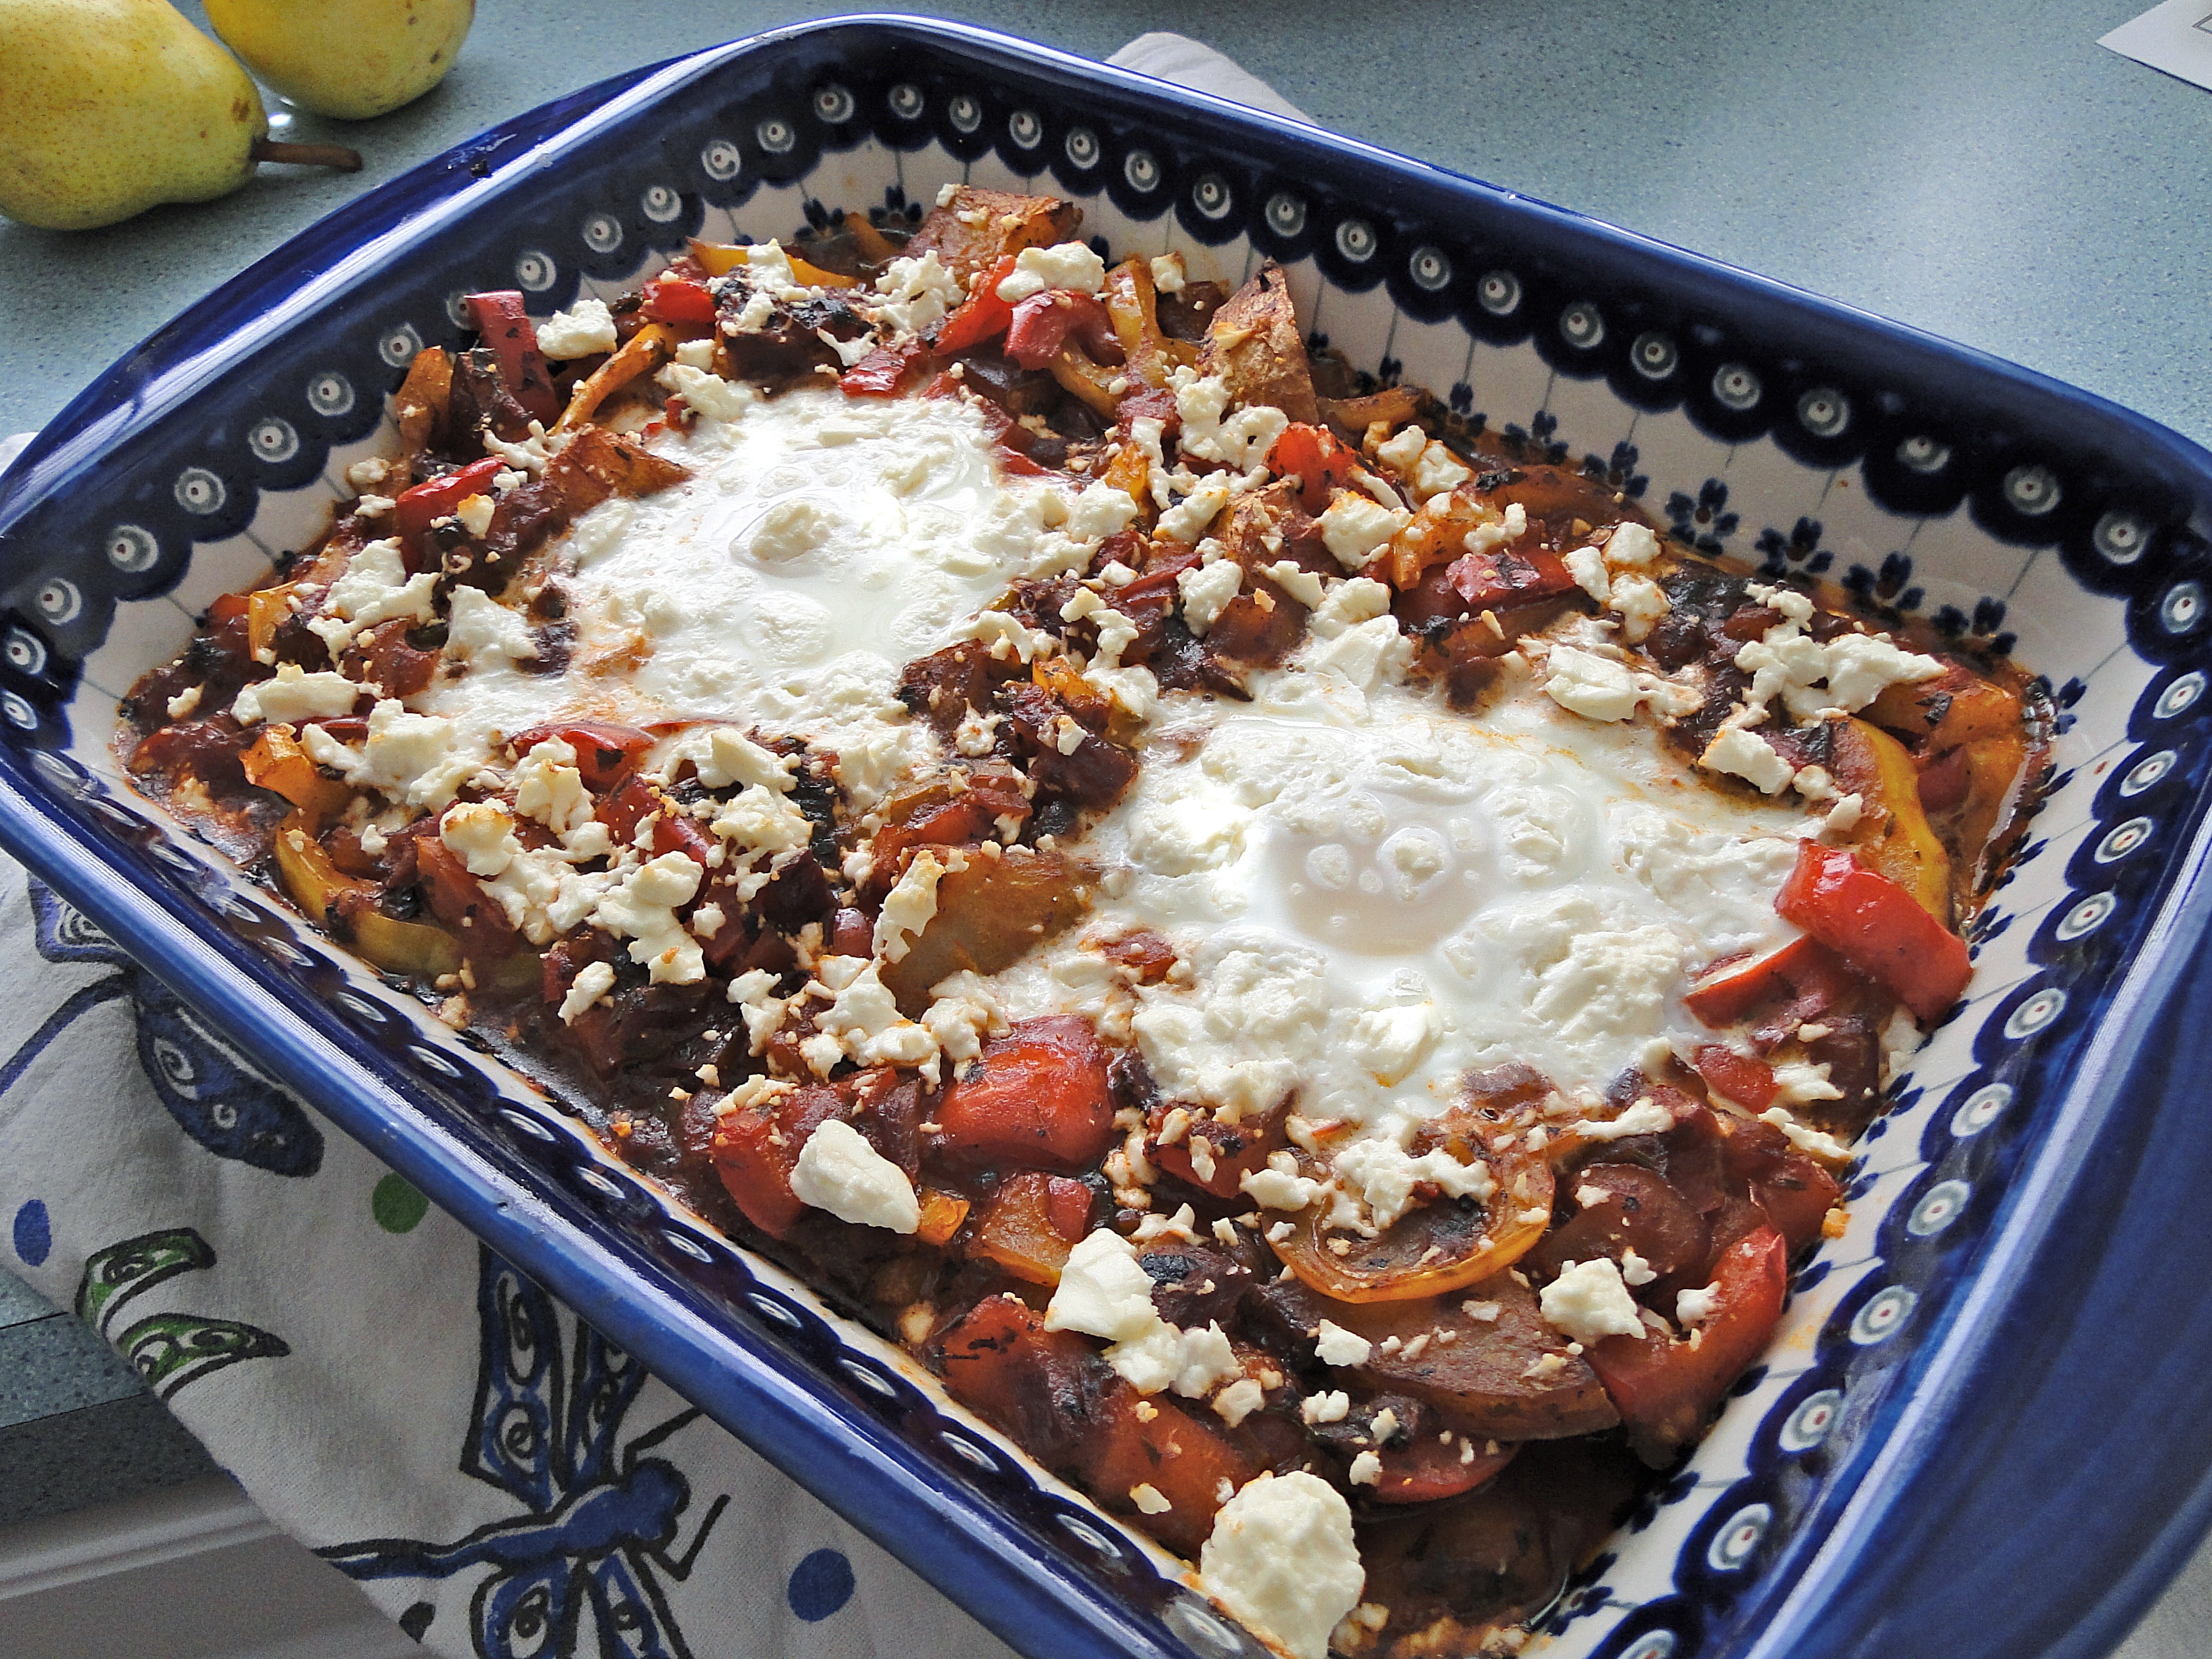
dish, meal, food, produce, vegetable, breakfast, dessert, cuisine, sauce, egg, tomato, ethnic, baked, dinner, peppers, vegetarian, casserole, supper, flowering plant, flavorful, shakshuka